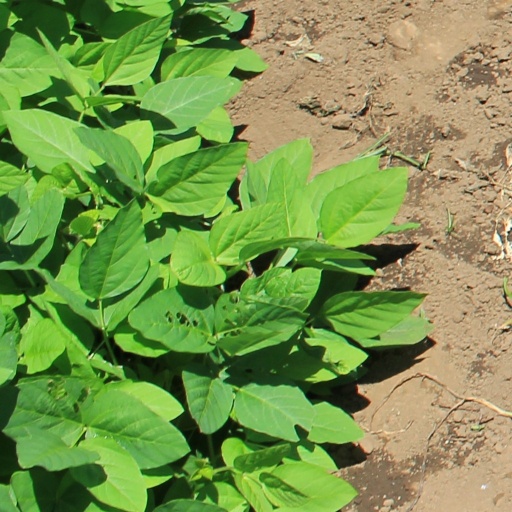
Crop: soybean